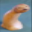
Label: otter